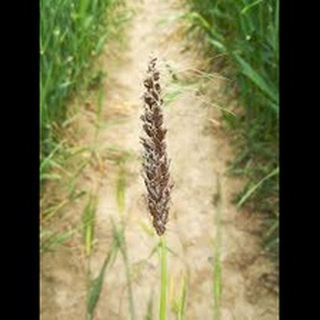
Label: wheat_smut